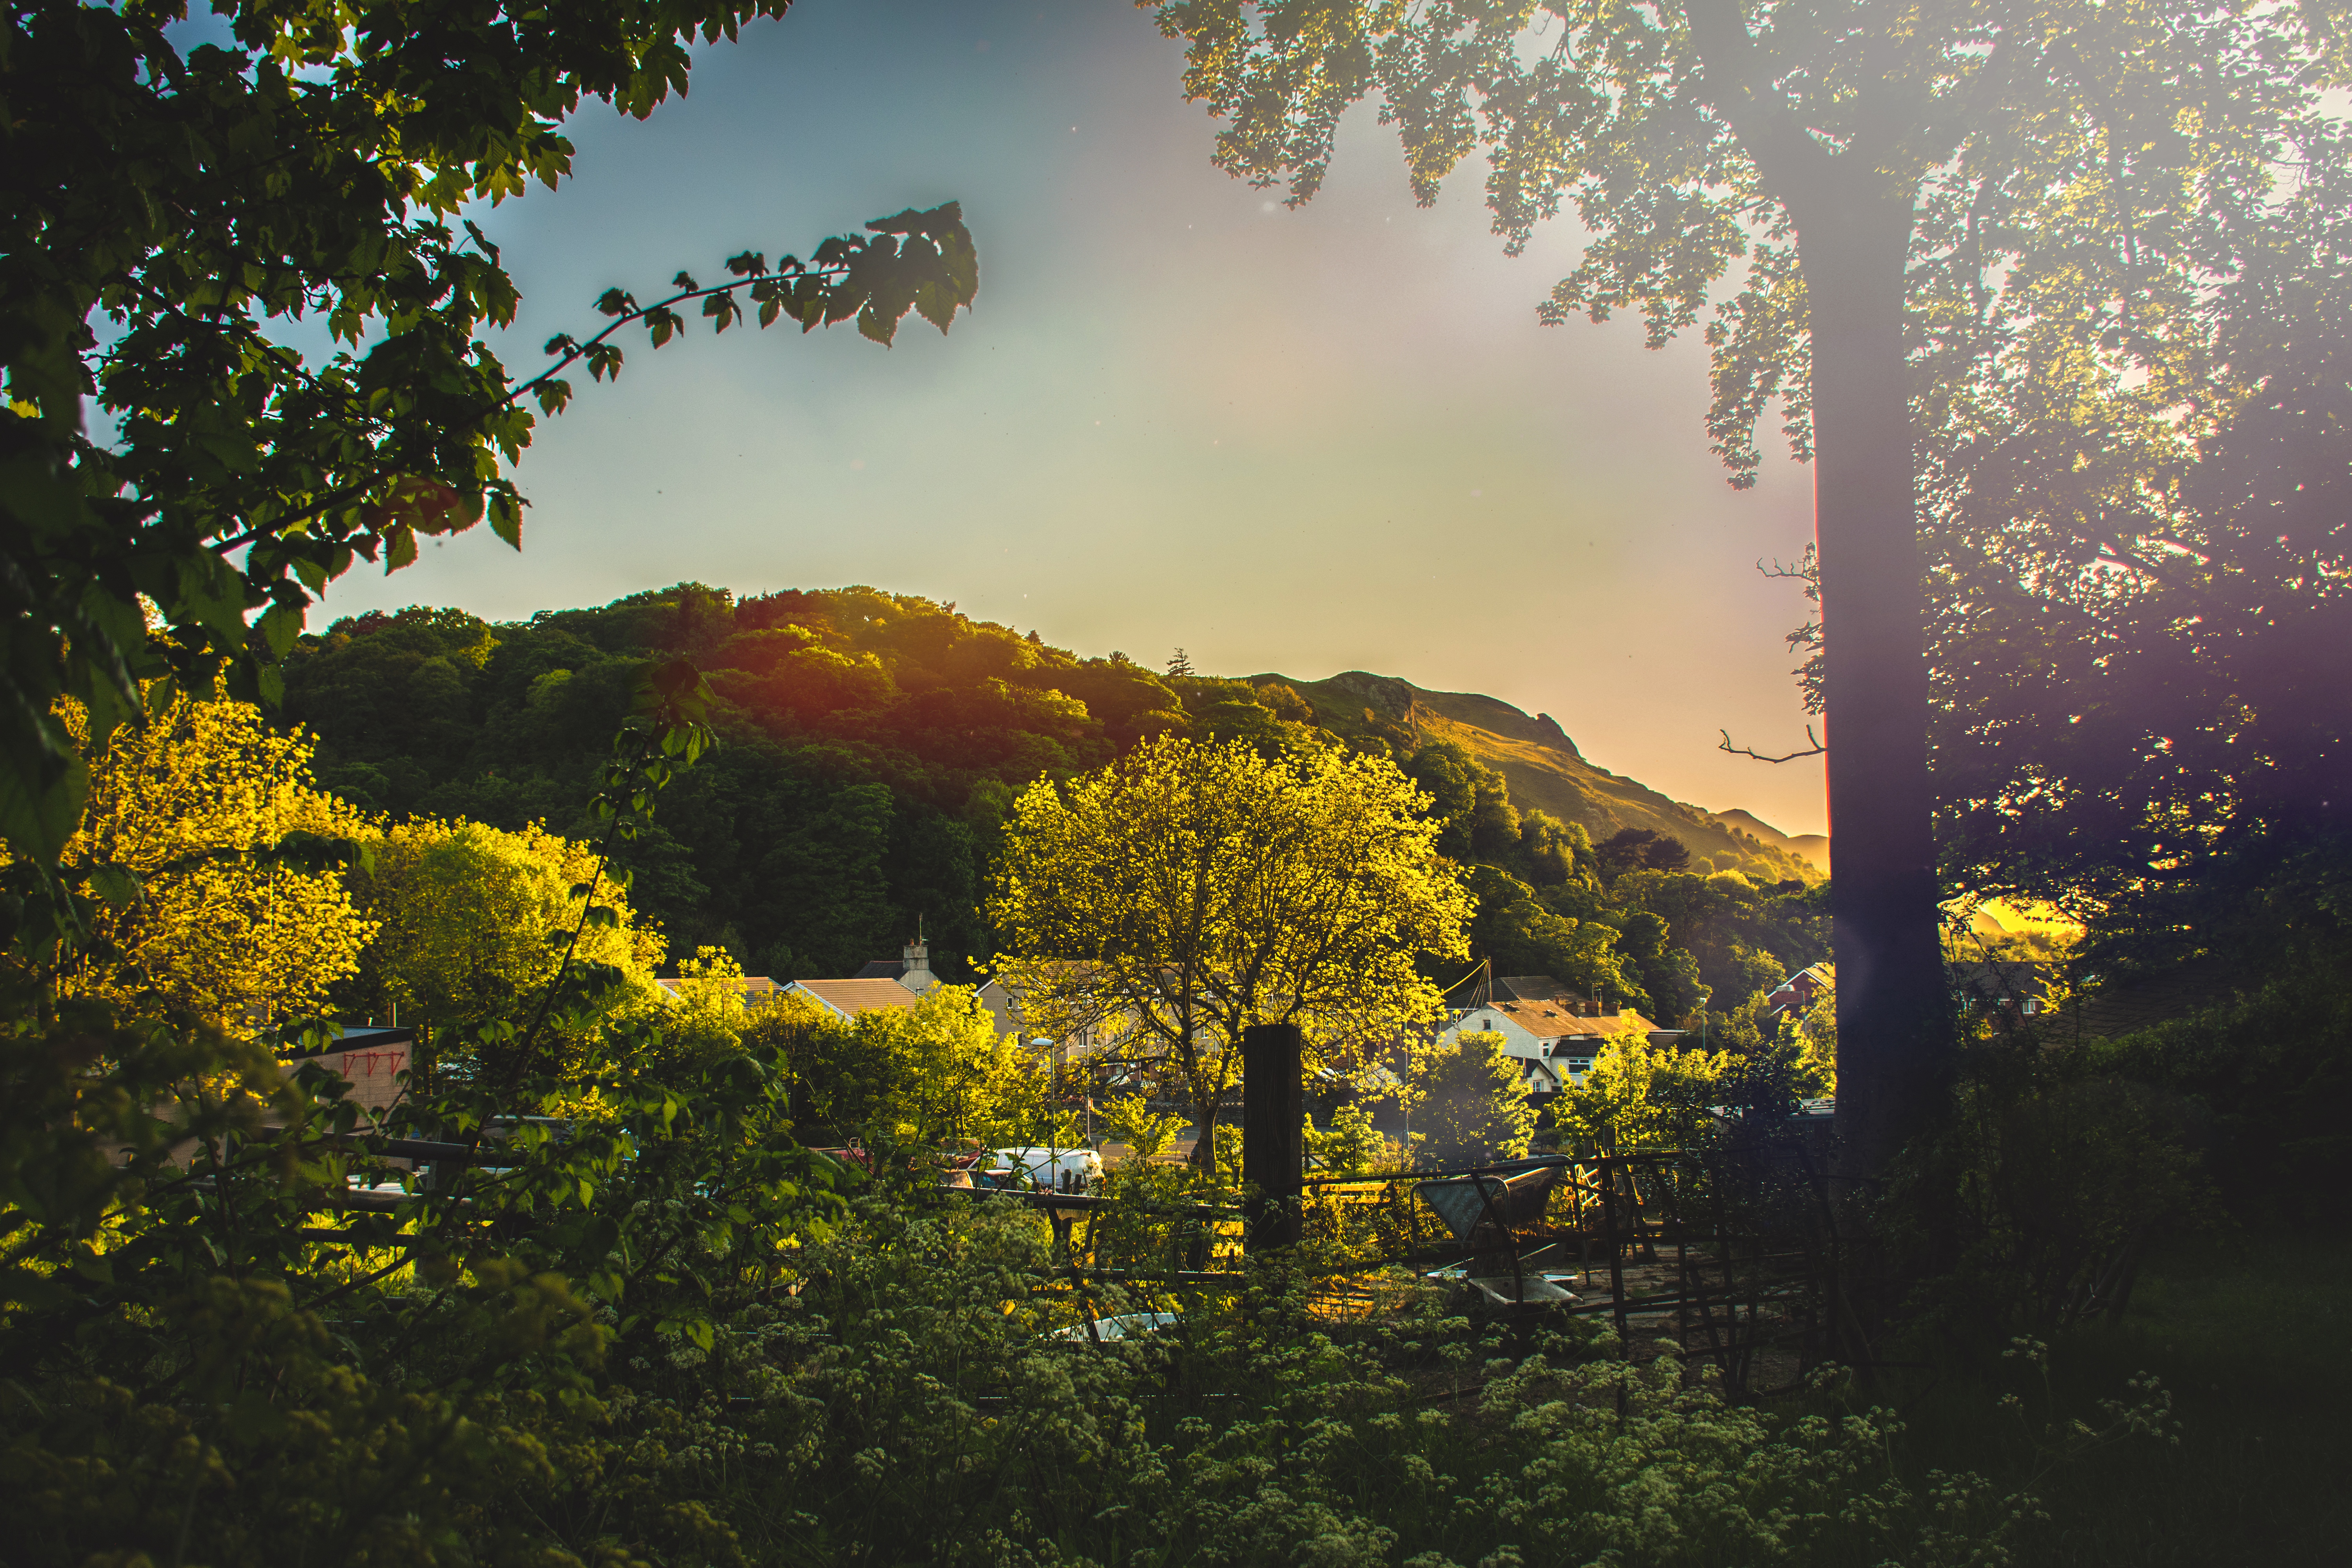
sky, nature, natural landscape, tree, yellow, sunlight, green, light, vegetation, morning, leaf, atmospheric phenomenon, natural environment, biome, woody plant, hill, atmosphere, cloud, forest, grass, landscape, spring, rural area, hill station, autumn, evening, plant, branch, horizon, sunrise, mountain, house, Tints and shades, meadow, reflection, woodland, temperate broadleaf and mixed forest, sunset, road, lake, grassland